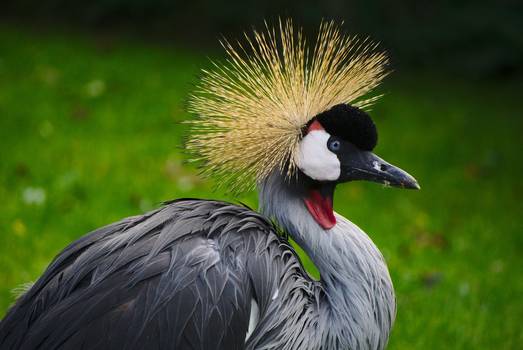
Label: No Watermark